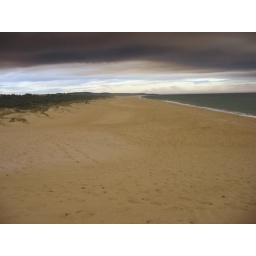
Black smoke cloud over the beach